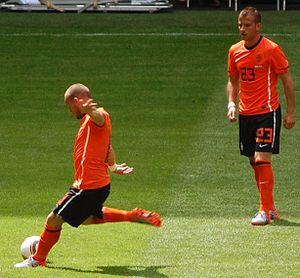
Wesley Sneijder, né le 9 juin 1984 à Utrecht, est un footballeur international néerlandais qui évolue comme milieu de terrain.